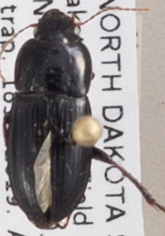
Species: Harpalus opacipennis
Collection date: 2019-06-18
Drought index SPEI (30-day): -0.172
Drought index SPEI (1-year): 0.766
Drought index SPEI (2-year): -0.184